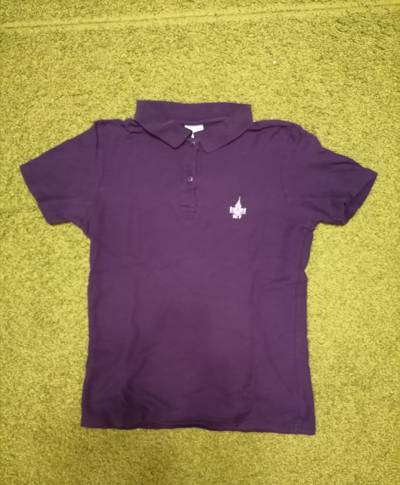
Waste category: clothes